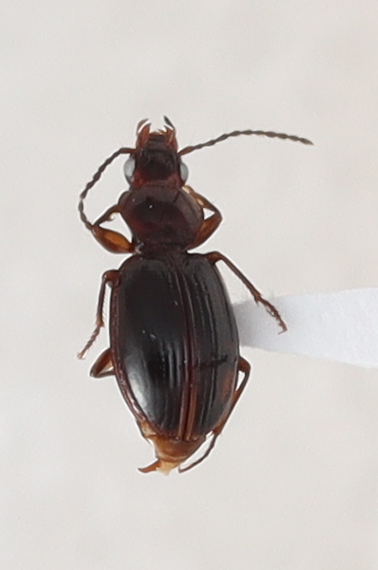
Scientific name: Mecyclothorax konanus
Plot: 14
Trap: E
Collected: 20210713